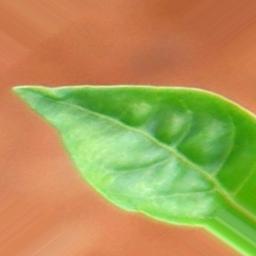
Label: healthy